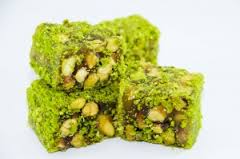
Yemek: lokum